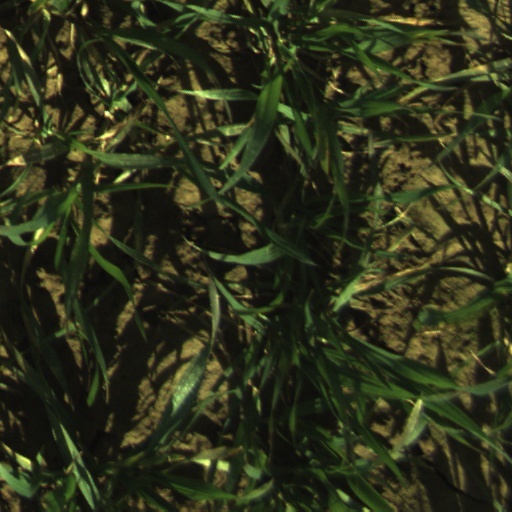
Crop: wheat